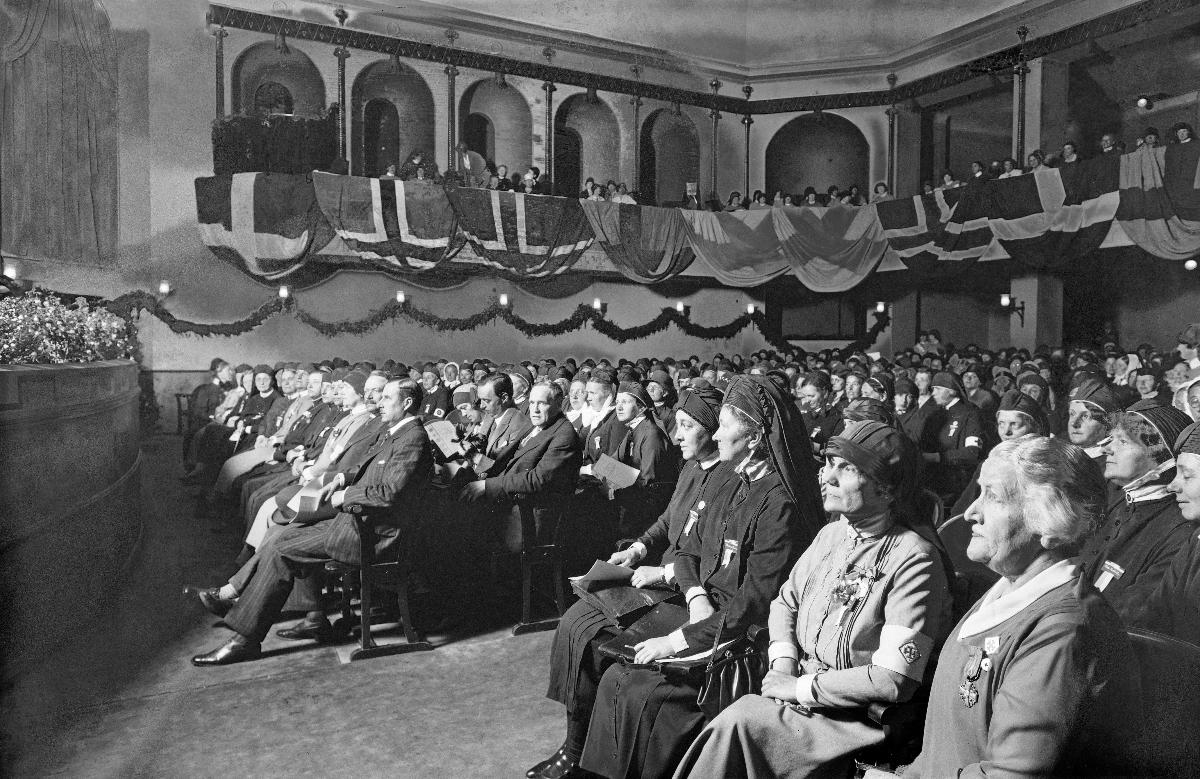
Sairaanhoitajien pohjoismainen kongressi
Sjuksköterskornas nordiska kongress; Nordic Congress of Nurses
sisällön kuvaus: Sairaanhoitajien neljäs pohjoismainen kongressi Helsingissä 14.7.1930. Kongressin avajaisjuhla teatteri Capitolissa. content description: The 4th Nordic Congress of Nurses in Helsinki 14.7.1930. The opening festivities at theatre Capitol. innehållsbeskrivning: Sjuksköterskornas fjärde nordiska kongress i Helsingfors 14.7.1930. Kongressens öppningshögtidlighet i teater Capitol.
Kuvaaja: Sundström, Hugo, kuvaaja
Vuosi: 1930
Paikka: Suomi, Uusimaa, Helsinki; Suomi
Aiheet: sairaanhoitajat; kokoukset; Pohjoismaat; liput; HBL; flags; nurses; congresses; meetings; sjuksköterskor; möten; kongresser; nordiska kongresser; flaggor